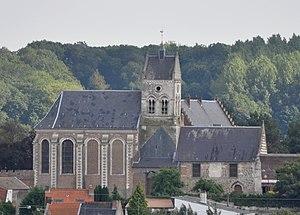
Église Sainte-Christine de Labeuvrière, (Inscrit, 1975) This building is inscrit au titre des Monuments Historiques. It is indexed in the Base Mérimée, a database of architectural heritage maintained by the French Ministry of Culture,
Cet article recense une partie des monuments historiques du Pas-de-Calais, en France.